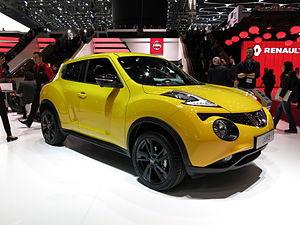
Salon international de l'automobile de Genève 2015